George Gardiner (rugby league)

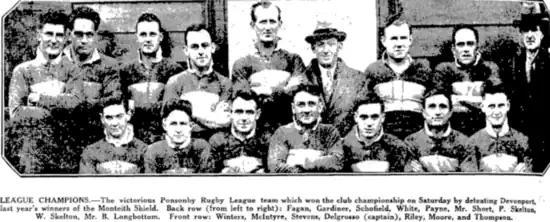
The Ponsonby side which won the championship. Gardiner is standing in the back row, second from left.

On 3 August the New Zealand team departed on board the Aorangi. They travelled to Suva, Fiji where an exhibition match was played before moving on to Hawaii. During that part of the voyage three of the Māori players on tour (Gardiner, Lou Brown, and Craddock Dufty) dressed in traditional Māori costume for a fancy dress ball onboard and were the "hit of the evening. Their effort evoked one continuous roar of laughter from the passengers". When in Hawaii the team held canoe races with a crew led by Gardiner comprising himself, Stan Webb, Frank Delgrosso, Alphonsus Carroll winning.